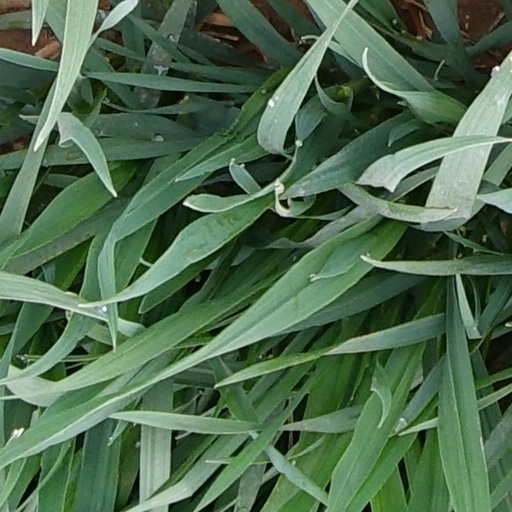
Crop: wheat